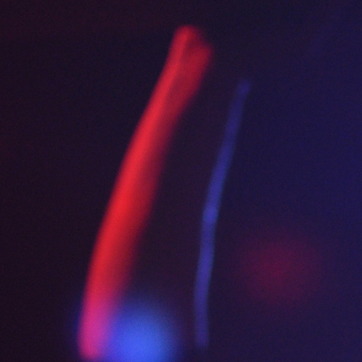
Material: skin